Copiapite

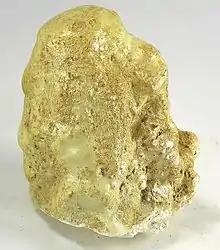
Copiapite from the Bolesław Mine, Kłodzko District, Lower Silesia, Poland

Copiapite is a hydrated iron sulfate mineral with formula: FeFe(SO)(OH)·20(HO). Copiapite can also refer to a mineral group, the copiapite group.